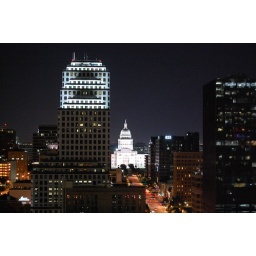
view of capitol from balcony of the austonian (tallest building in austin)